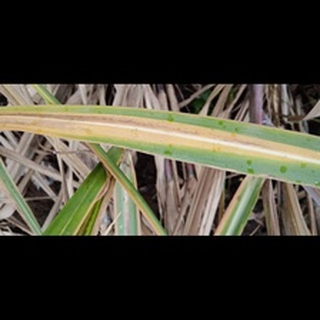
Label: sugarcane_yellow_leaf_disease